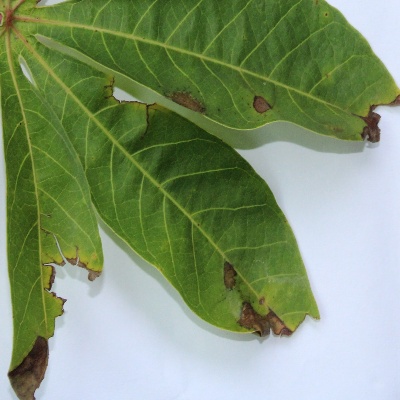
Crop: Cassava
Condition: brown spot